Artists and Models Abroad

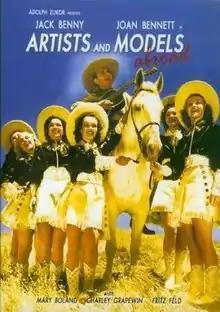

Artists and Models Abroad (UK title: Stranded in Paris) is a 1938 American musical comedy film directed by Mitchell Leisen and starring Jack Benny, Joan Bennett and Mary Boland. It was made by Paramount Pictures. The screenplay was written by Ken Englund, Howard Lindsay and Russel Crouse.